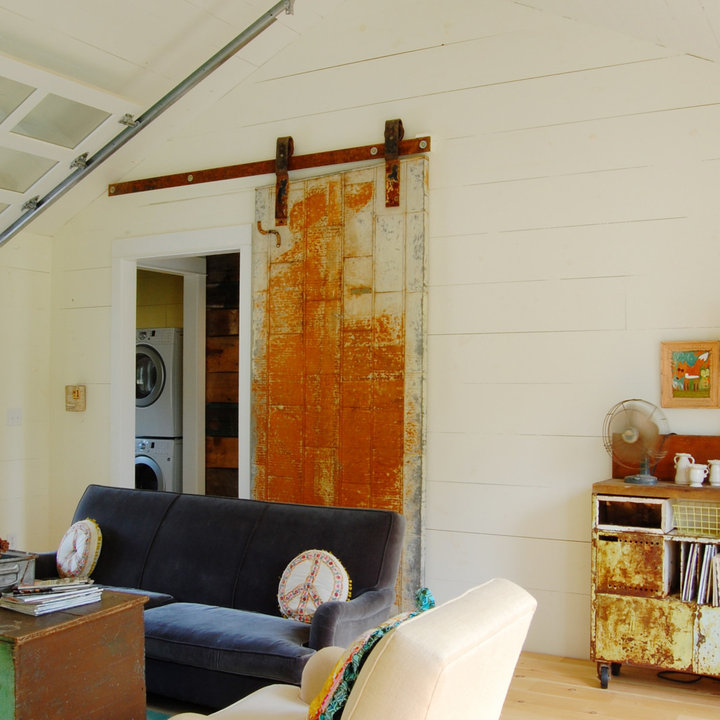
Style: Vintage